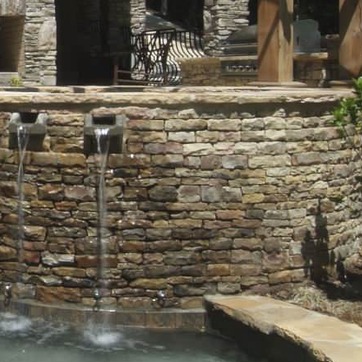
Material: stone